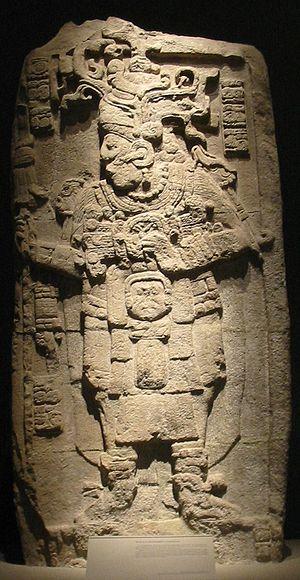
Les stèles mayas sont des monuments qui ont été sculptés par les artistes de la civilisation mésoaméricaine maya.
Calakmul est le nom moderne de l'une des plus anciennes et des plus puissantes cités mayas découvertes dans les basses terres. Elle est située sur les 7 200 km² de la réserve de biosphère de Calakmul dans l’État mexicain de Campeche, au fond de la jungle de la grande région du bassin du Petén, au centre de la péninsule du Yucatán, à 35 km au nord de la frontière du Guatemala. Dans les temps anciens le cœur de la ville était connu sous le nom d’Ox Te' tuun. Cette puissante cité maya fut habitée pendant plus d'un millénaire, avant d’être engloutie par la jungle après son abandon.